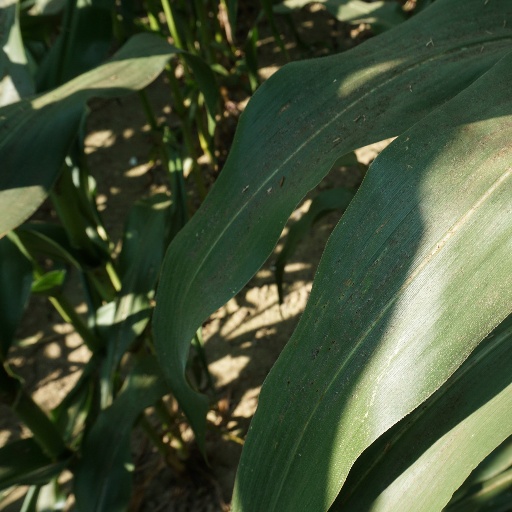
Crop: maize; corn